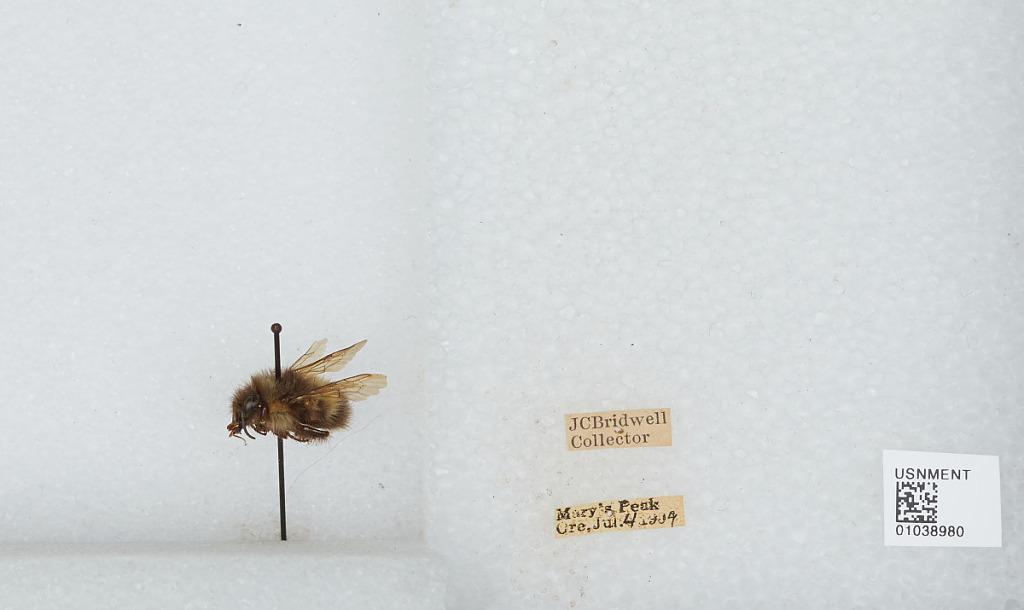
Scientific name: Bombus (Pyrobombus) sitkensis Nylander
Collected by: J. Bridwell
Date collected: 1909-7-4
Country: United States
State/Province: Oregon
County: Benton
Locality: Mary's Peak
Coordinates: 44.5044, -123.552